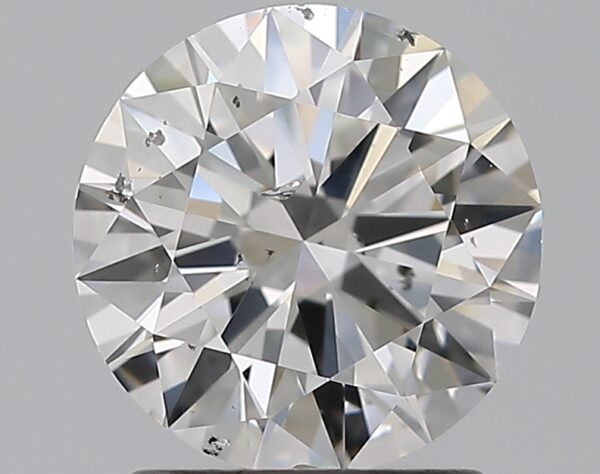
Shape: round
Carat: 1.51
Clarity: SI1
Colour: D
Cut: EX
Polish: EX
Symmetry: EX
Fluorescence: F
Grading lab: GIA
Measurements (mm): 7.41 x 7.45 x 4.45